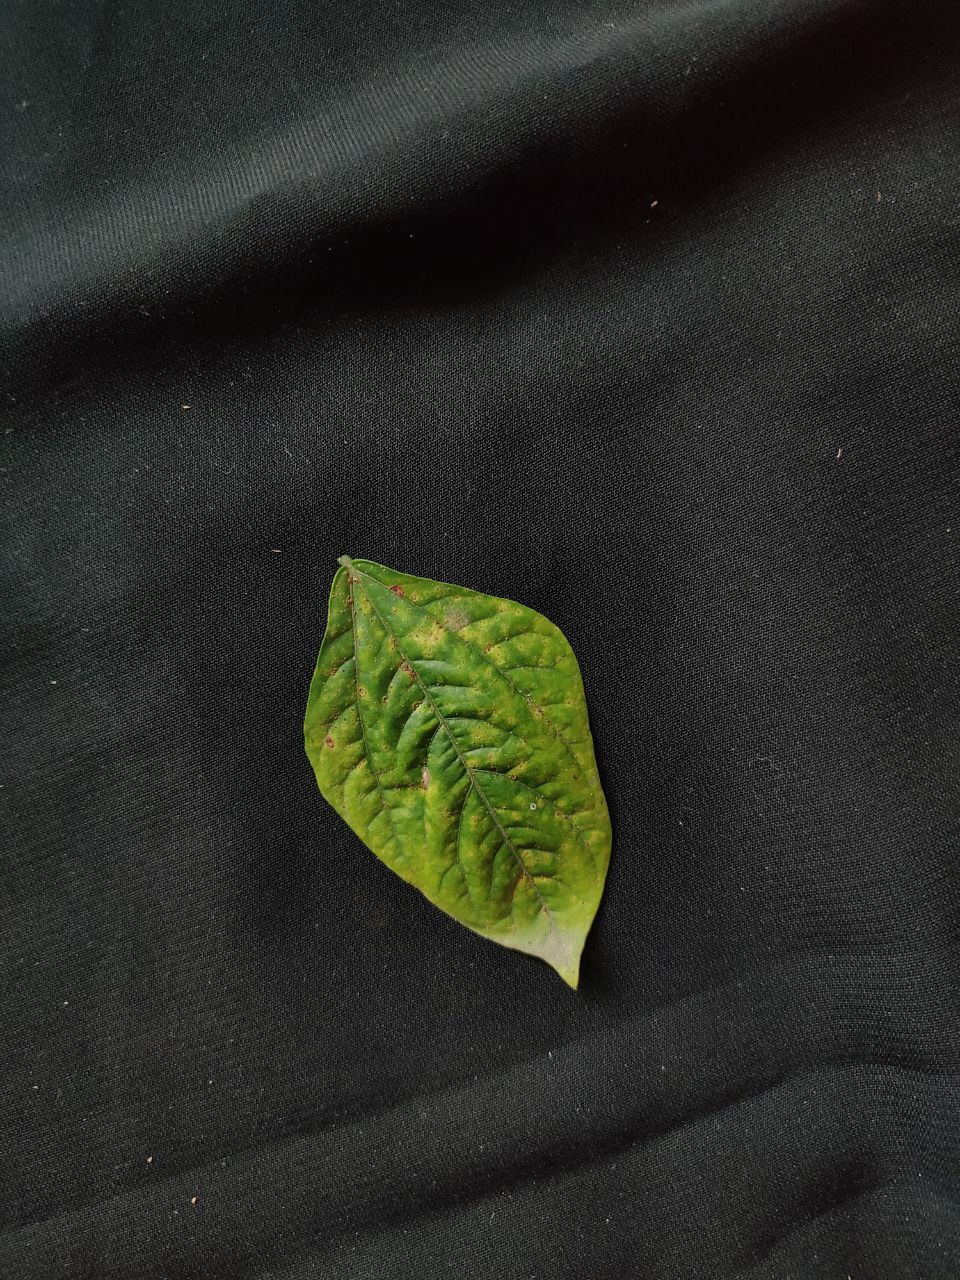
Crop: cowpea
Leaf condition: Septoria leaf spot